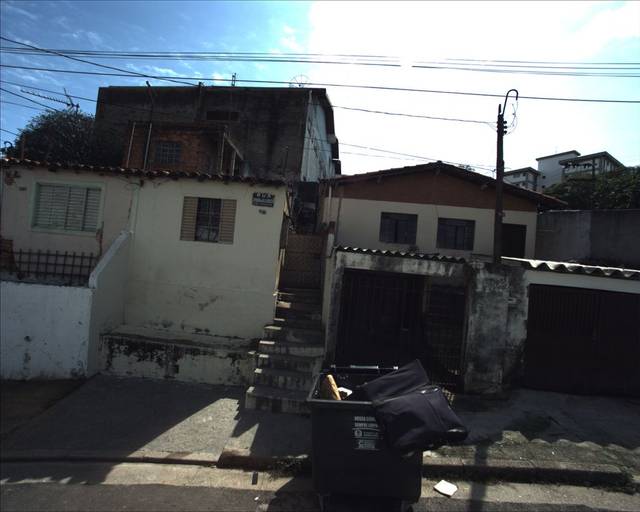
Region: Brazil
Coordinates: -23.49, -47.48